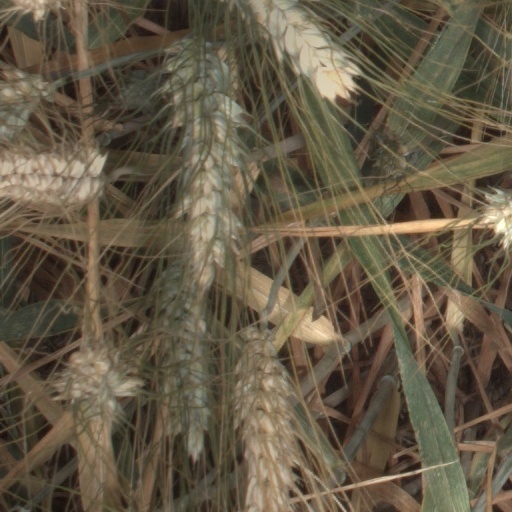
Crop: wheat